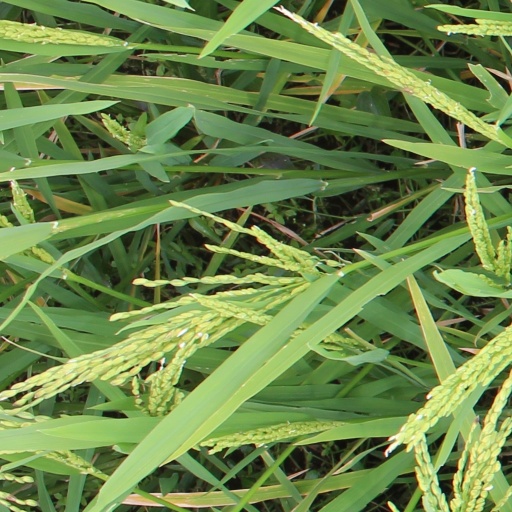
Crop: rice